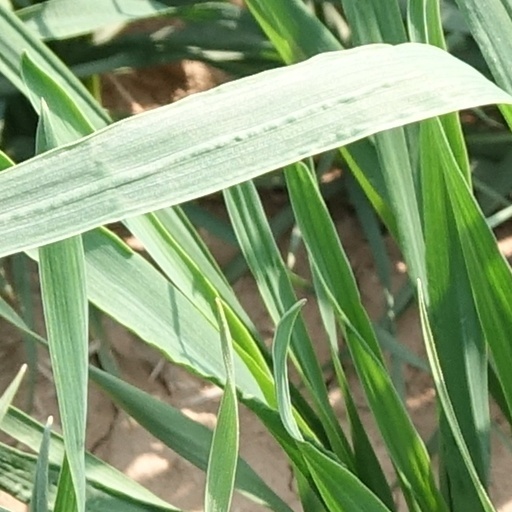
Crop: wheat